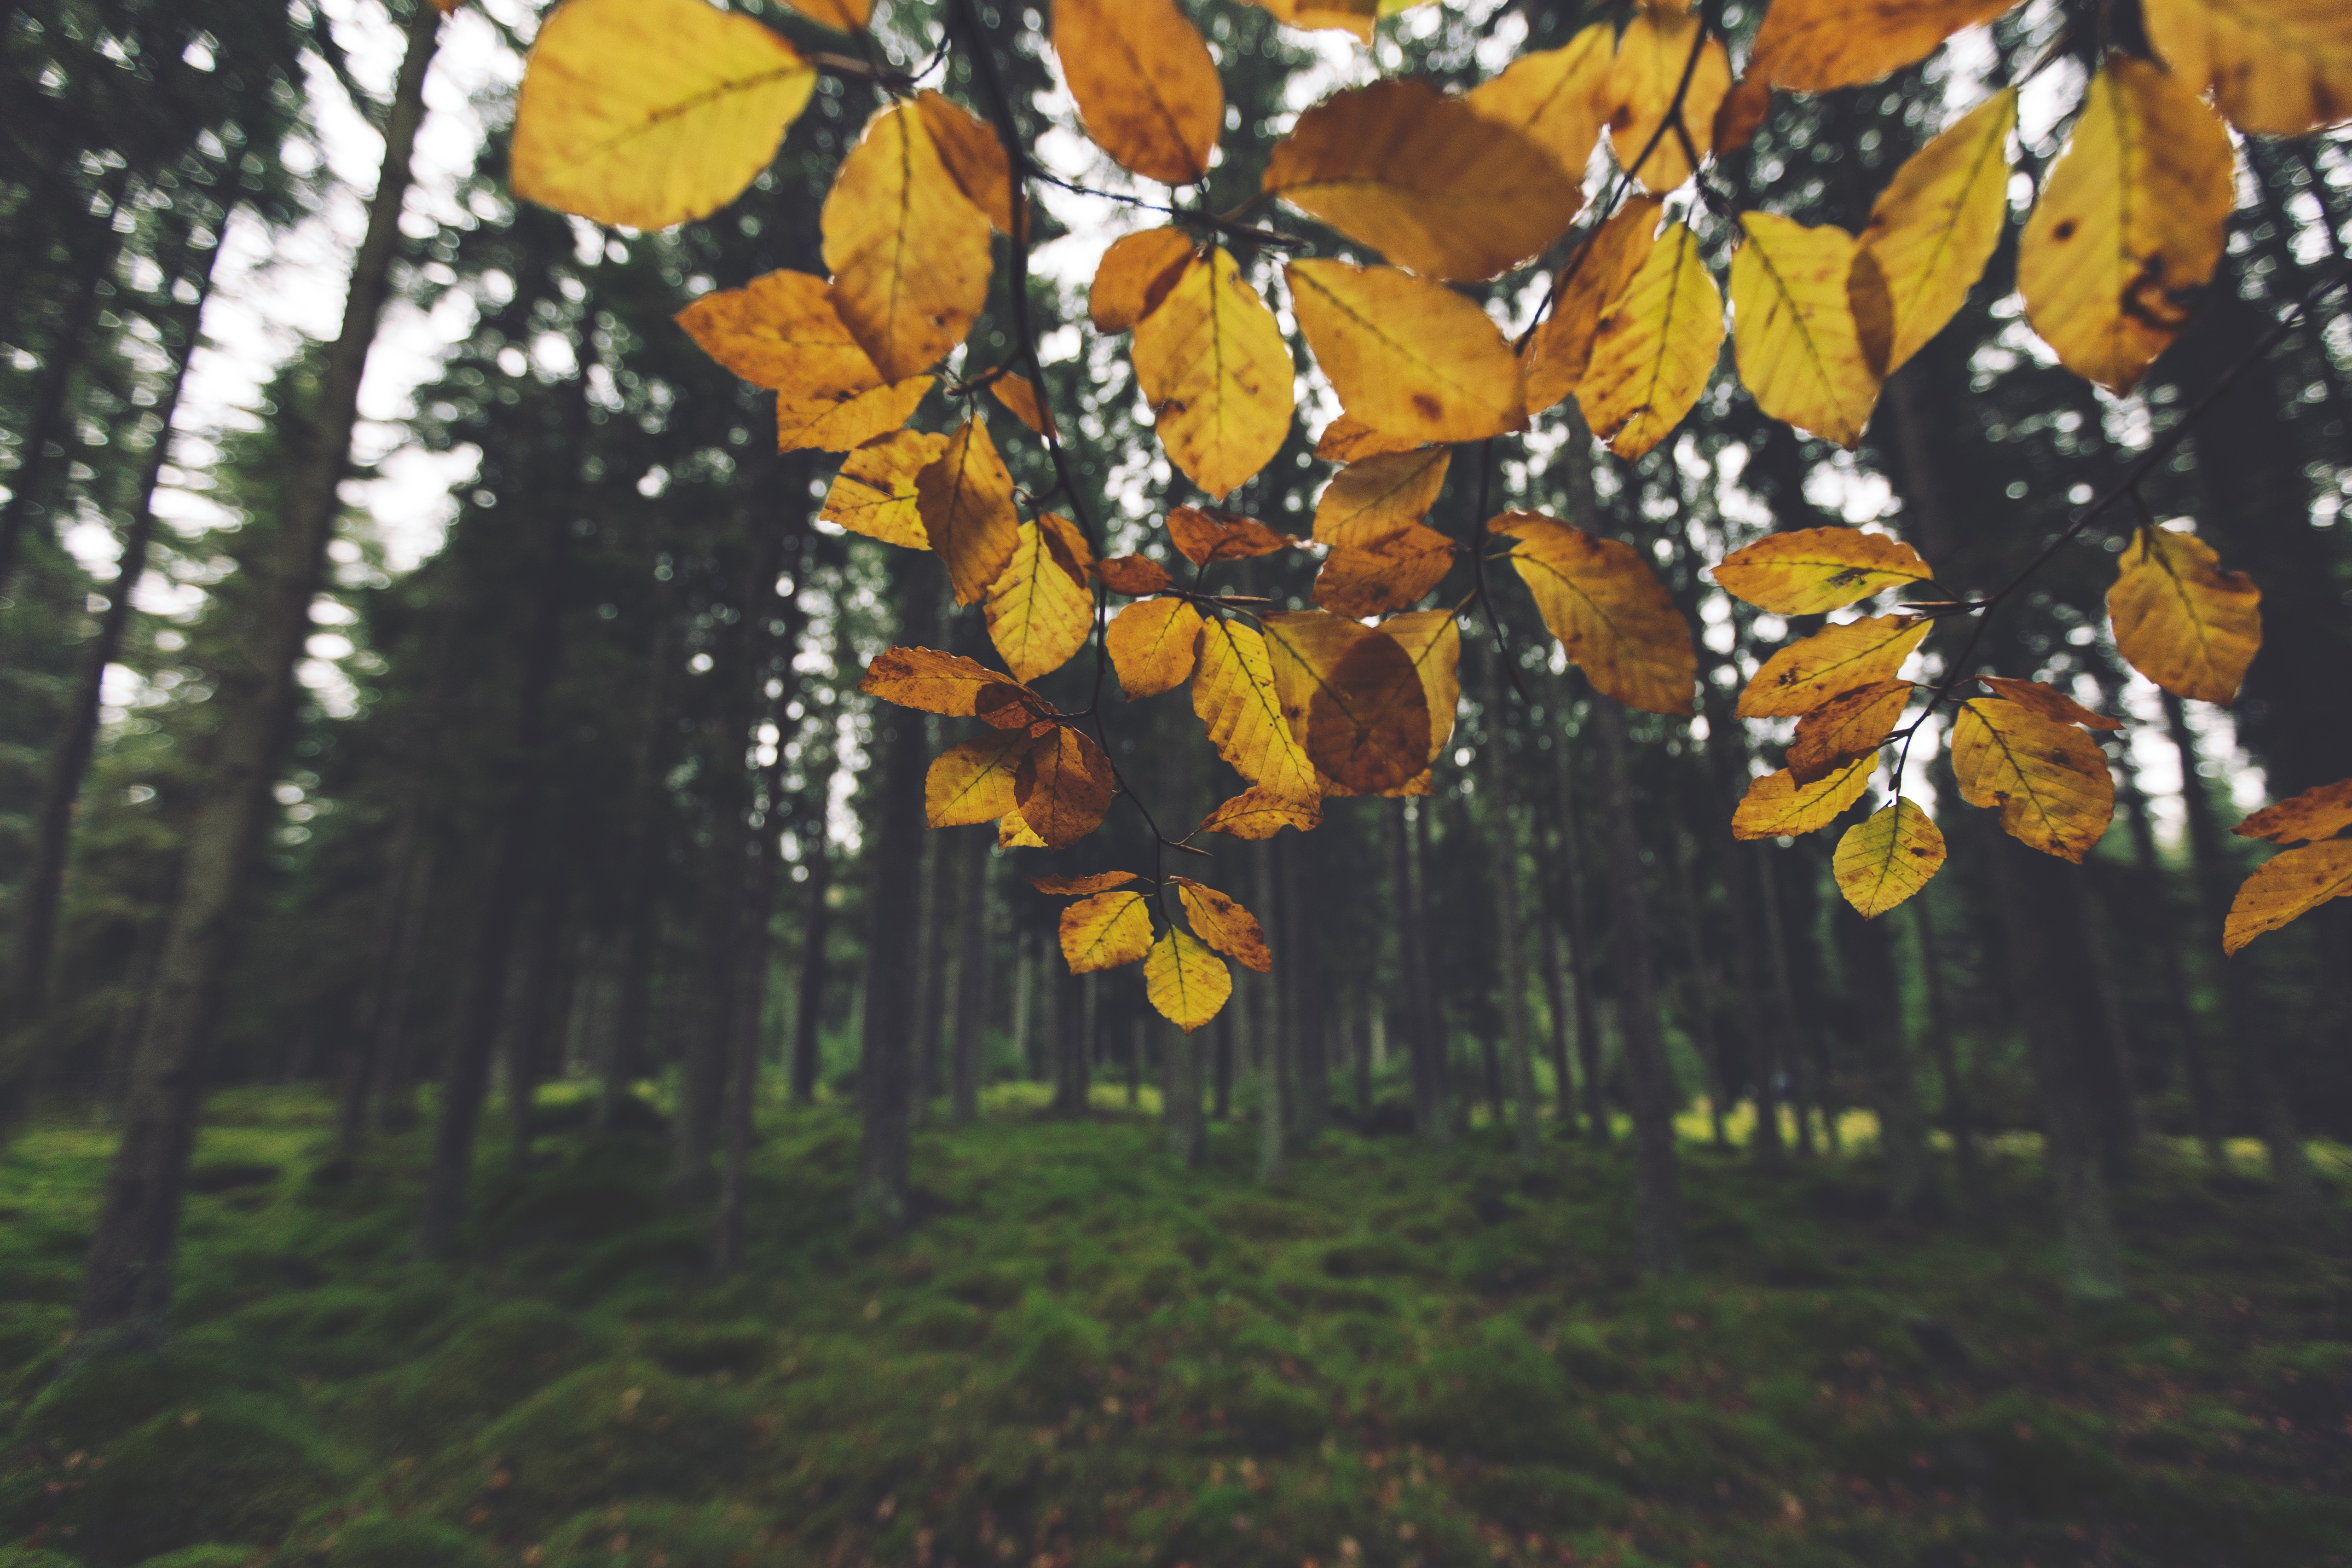
leaf, tree, nature, yellow, natural environment, biome, autumn, deciduous, sky, natural landscape, woody plant, plant, temperate broadleaf and mixed forest, forest, branch, woodland, Northern hardwood forest, grass, trunk, sunlight, grove, adaptation, plant stem, twig, wood, landscape, Tints and shades, beech, old growth forest